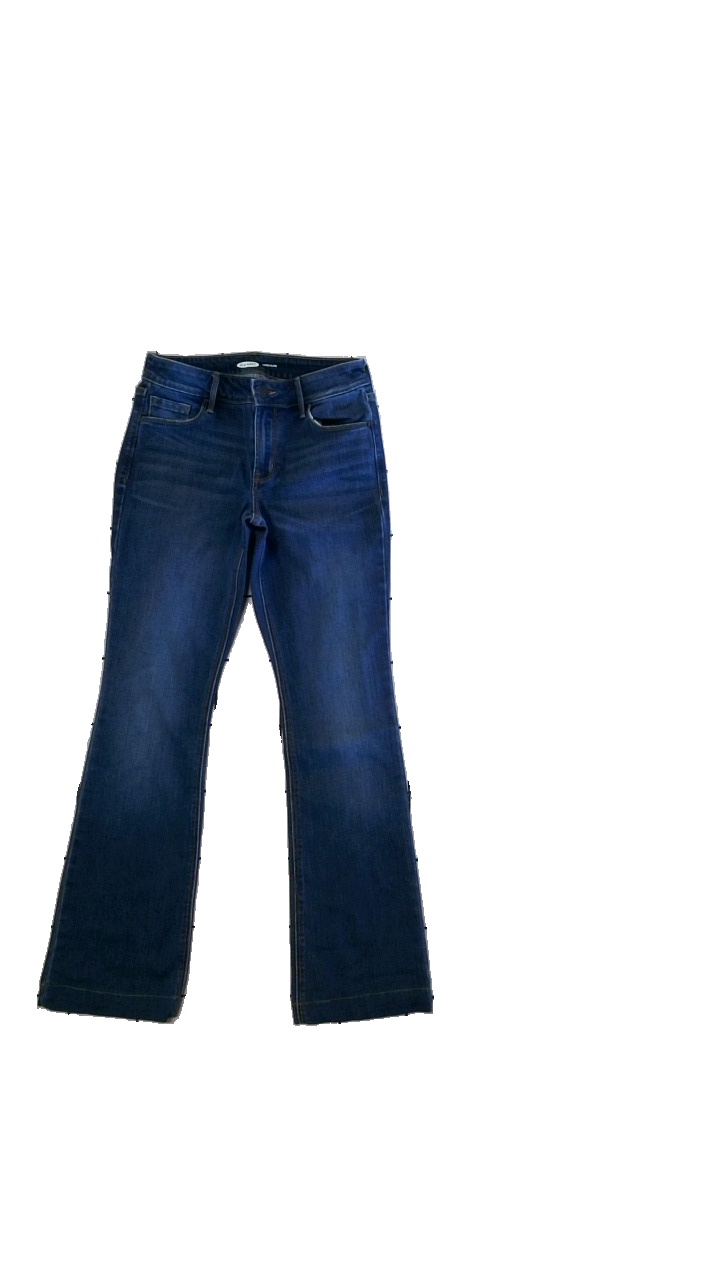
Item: Jeans (Ladies)
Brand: Old Navy
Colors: Blue
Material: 67% cotton, 31% polyester
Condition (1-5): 5
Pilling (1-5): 5
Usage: Reuse
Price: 50-100